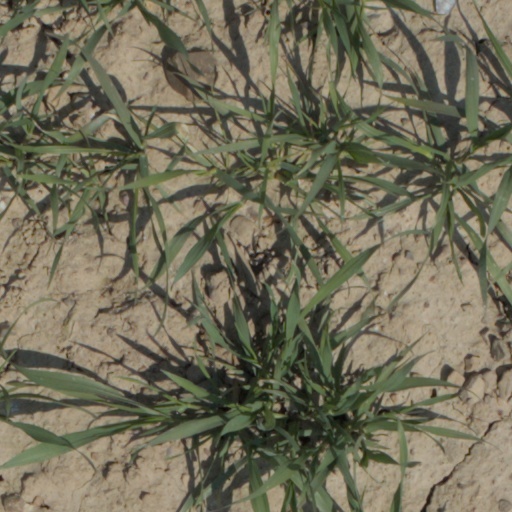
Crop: wheat